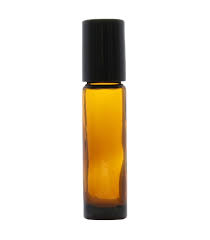
Label: glass